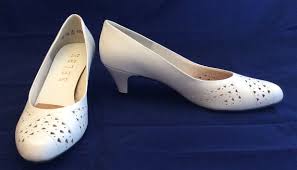
Waste category: shoes